Cyathus

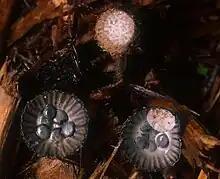
"C. poeppigii", a tropical species

In general, species of "Cyathus" have a worldwide distribution, but are only rarely found in the arctic and subarctic. One of the best known species, "C. striatus" has a circumpolar distribution and is commonly found throughout temperate locations, while the morphologically similar "C. poeppigii" is widely spread in tropical areas, rarely in the subtropics, and never in temperate regions. The majority of species are native to warm climates. For example, although 20 different species have been reported from the United States and Canada, only 8 are commonly encountered; on the other hand, 25 species may be regularly found in the West Indies, and the Hawaiian Islands alone have 11 species. Some species seem to be endemic to certain regions, such as "C. novae-zeelandiae" found in New Zealand, or "C. crassimurus", found only in Hawaii; however, this apparent endemism may just be a result of a lack of collections, rather than a difference in the habitat that constitutes a barrier to spread. Although widespread in the tropics and most of the temperate world, "C. stercoreus" is only rarely found in Europe; this has resulted in its appearance on a number of Red Lists. For example, it is considered endangered in Bulgaria, Denmark, and Montenegro, and "near threatened" in Great Britain. The discovery of a "Cyathus" species in Dominican amber ("C. dominicanus") suggests that the basic form of the bird's nest fungi had already evolved by the Cretaceous era and that the group had diversified by the mid-Cenozoic.